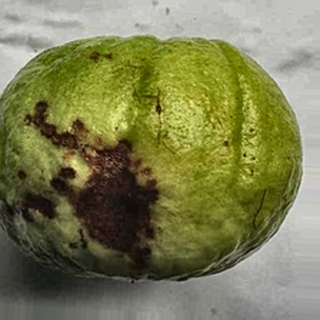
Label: guava_anthracnose